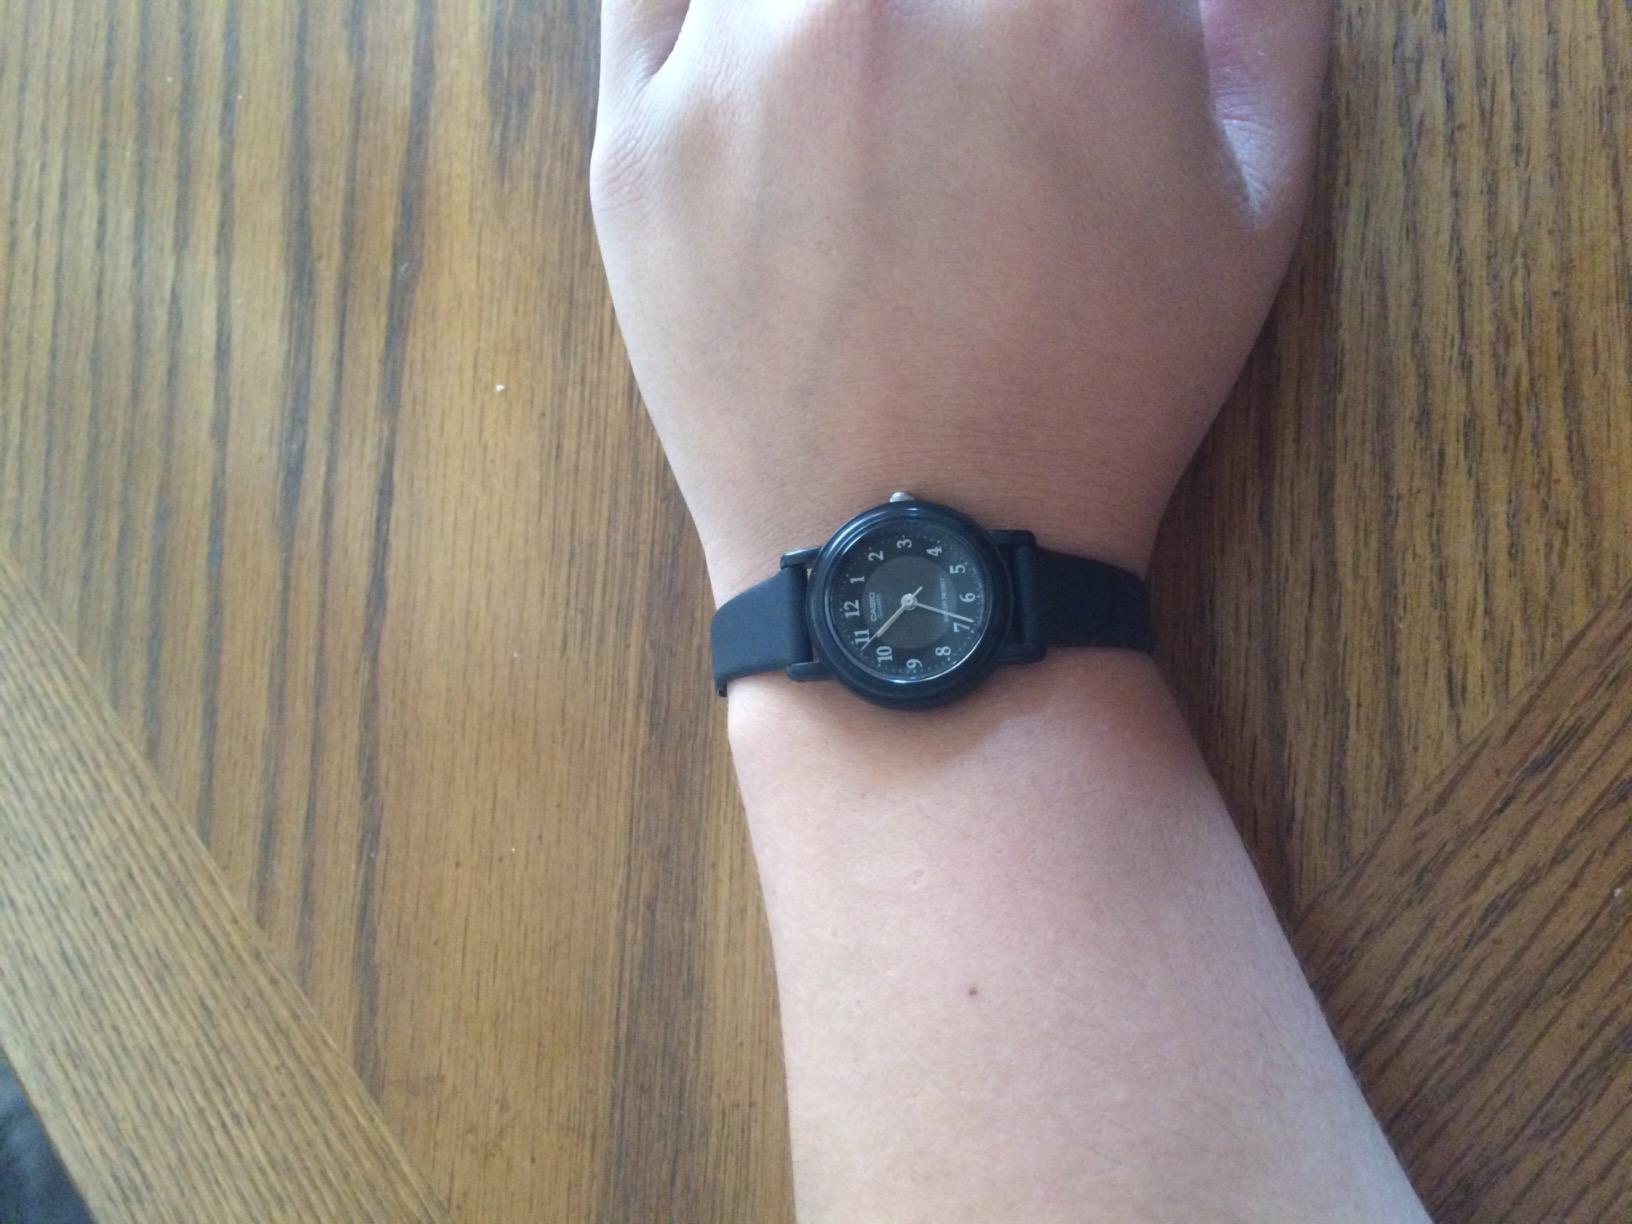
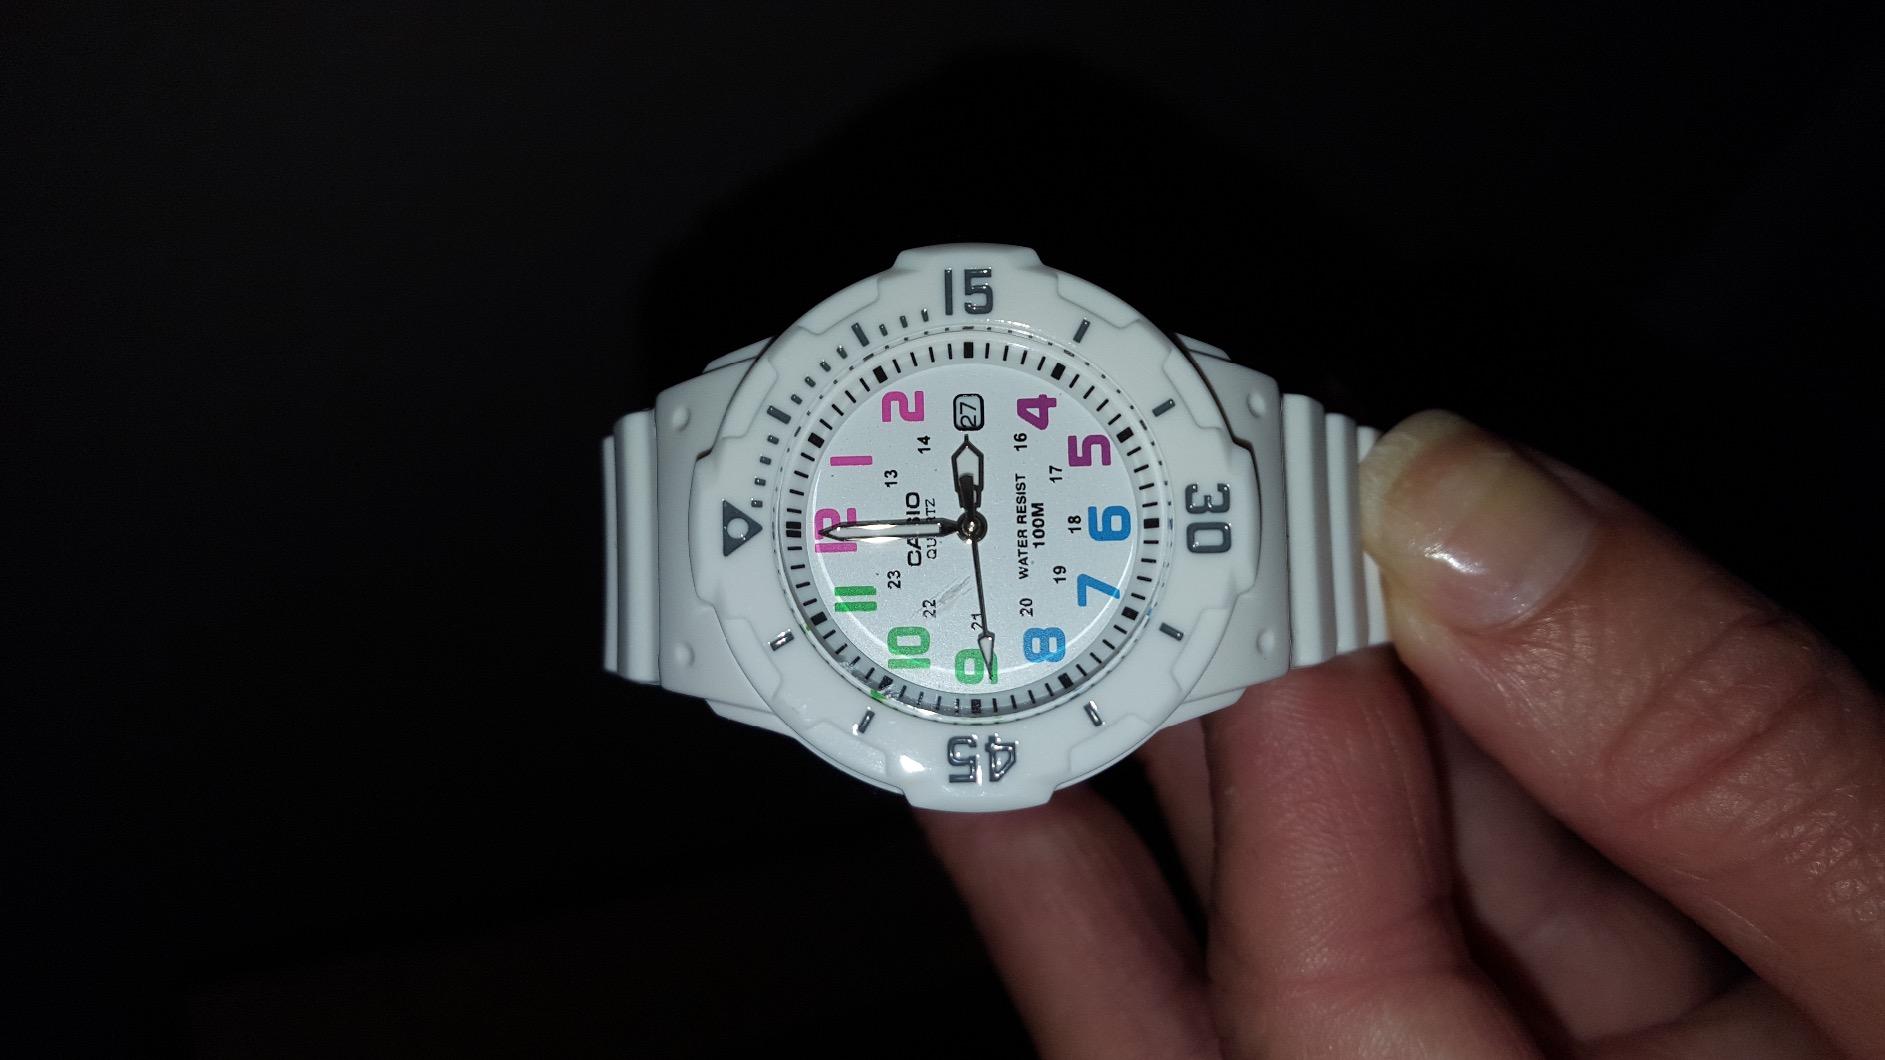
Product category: accessories_watch
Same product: no